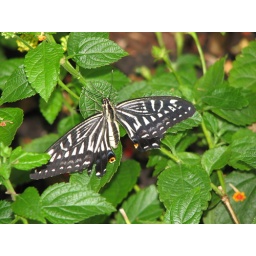
Another butterfly in the tropical rain forest room at the Franklin Park Conservatory. This one taken with the flash.